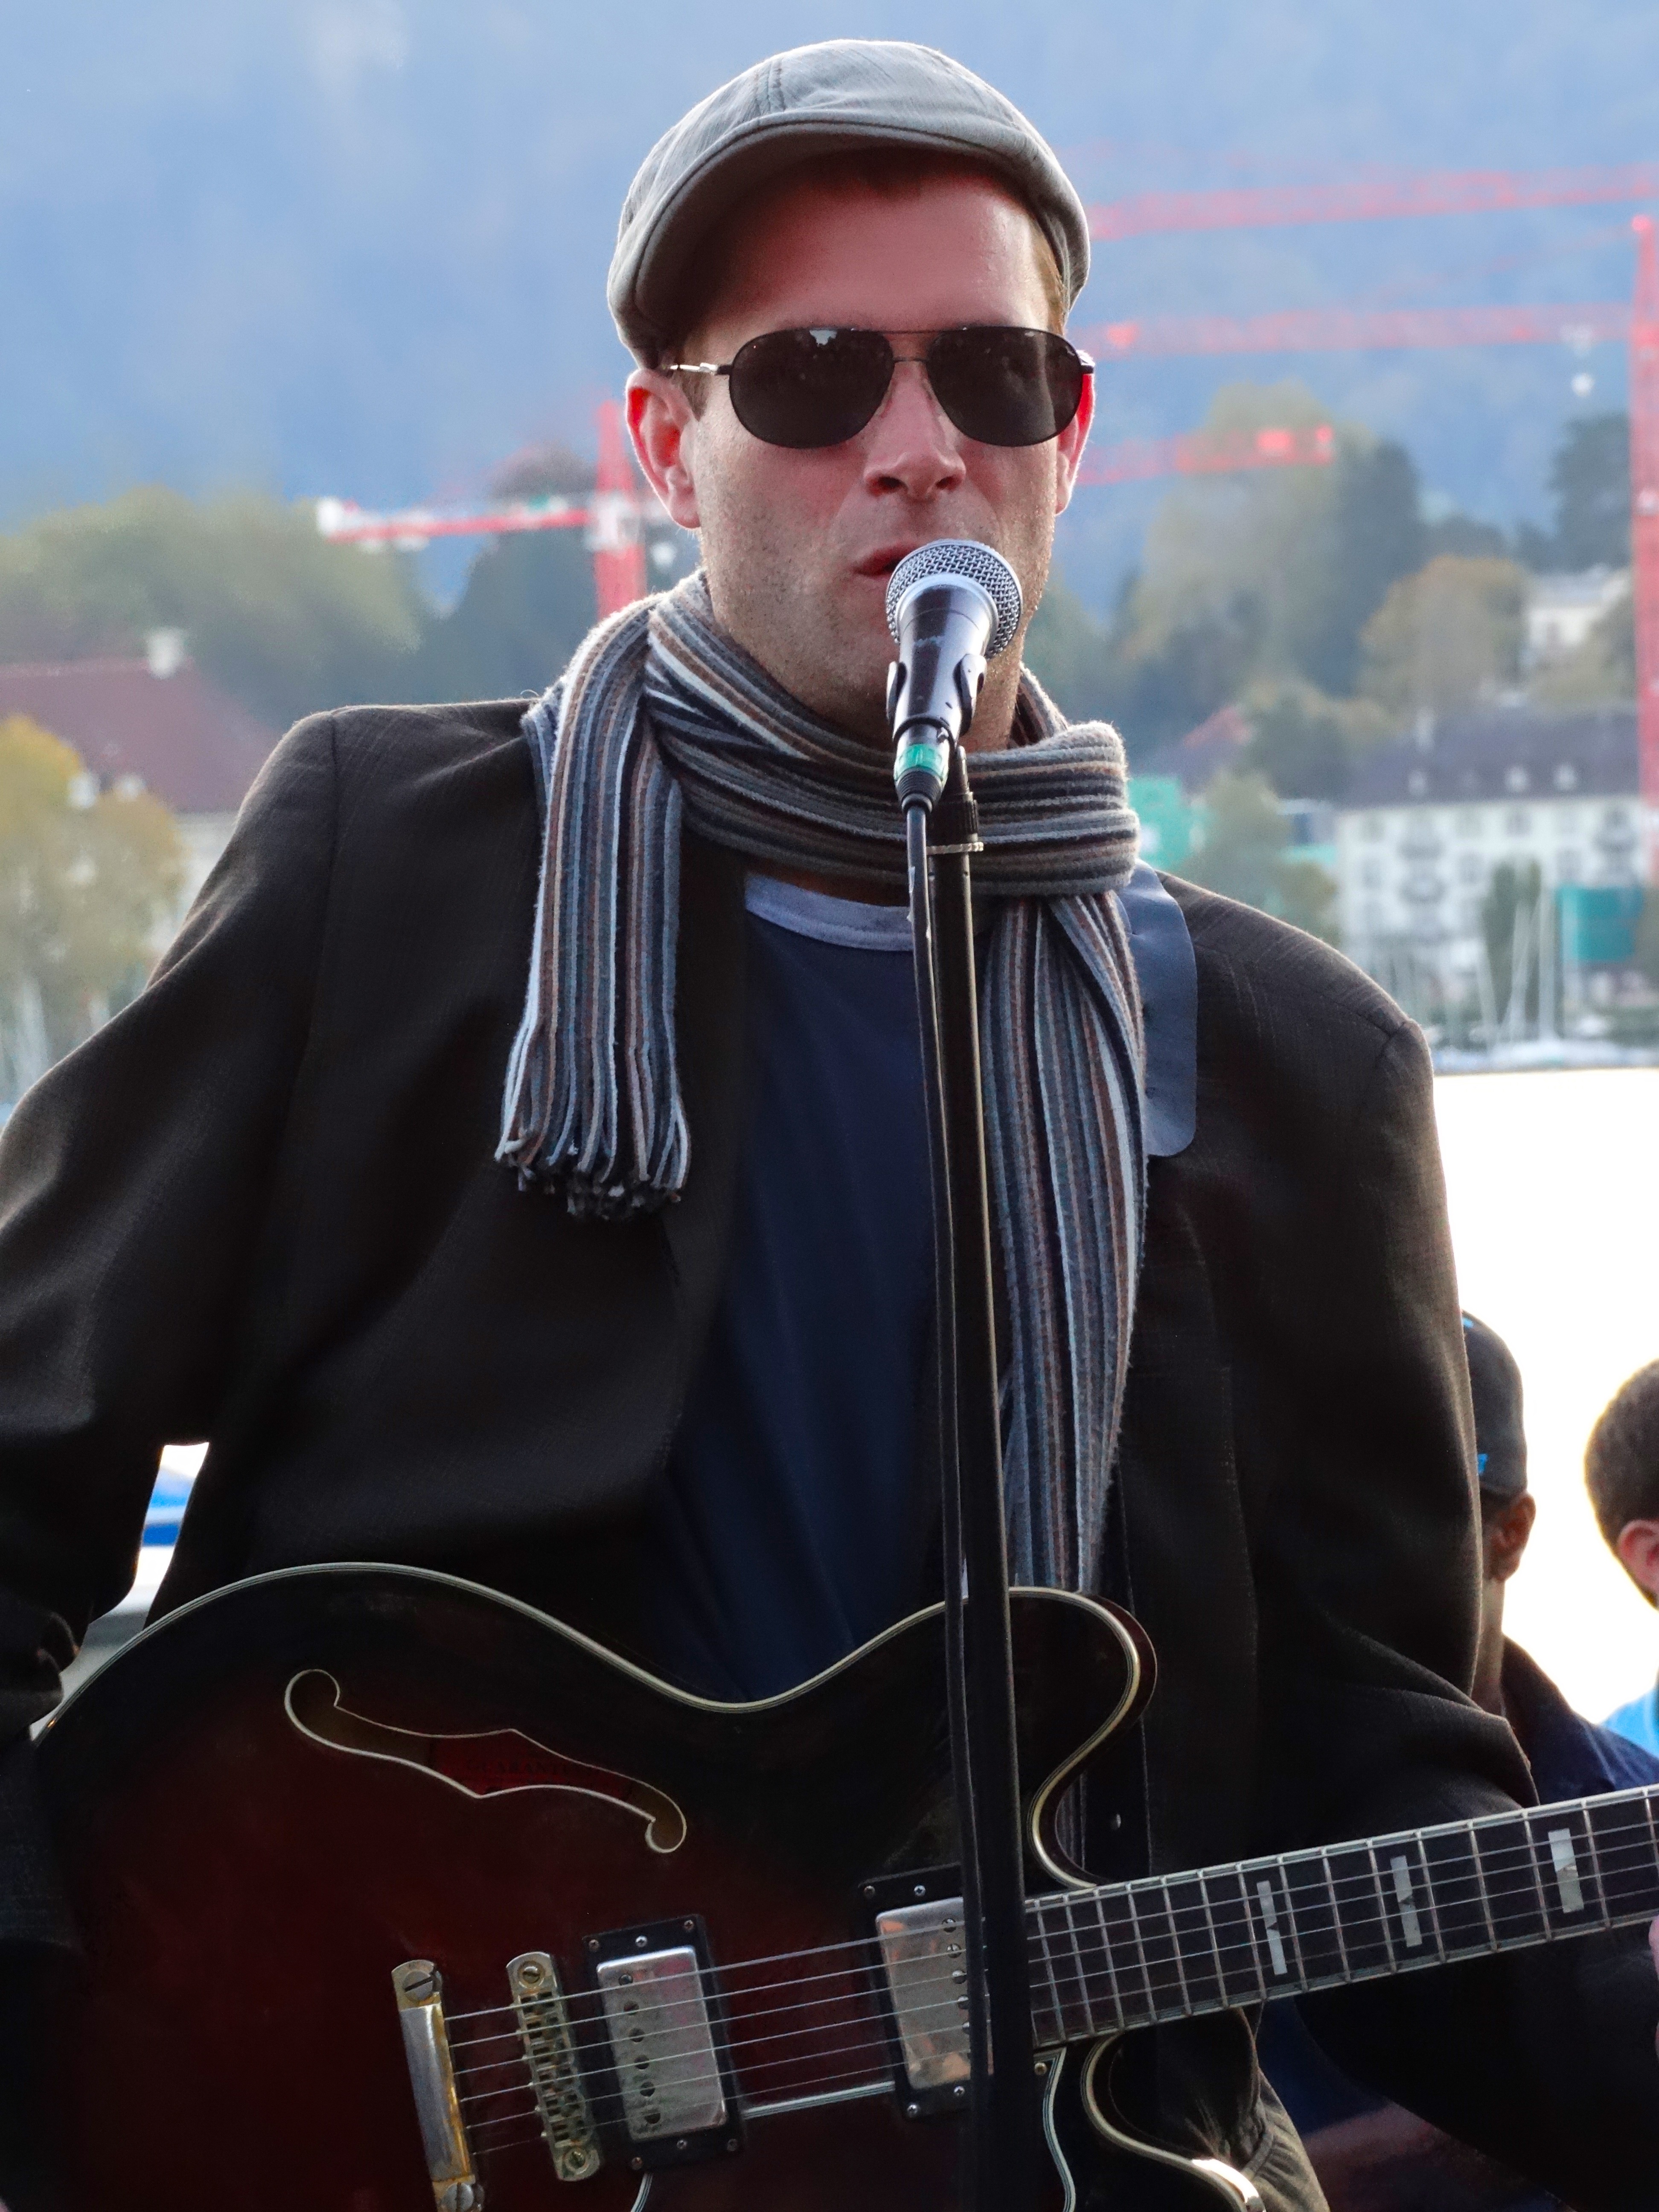
person, music, guitar, concert, singer, musician, performance, bassist, singing, guitarist, entertainment, street musicians, singer songwriter, string instrument, facial hair